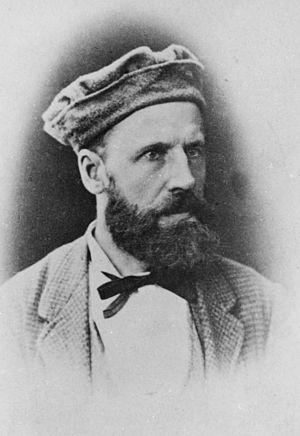
August Weizenberg, né à Ritsik le 6 avril 1837 et mort à Tallinn le 22 novembre 1921, était un sculpteur estonien. Il est considéré comme le fondateur de l'école de sculpture en Estonie.